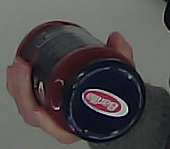
Product: barilla_pomodoro